LGV Montpellier–Perpignan

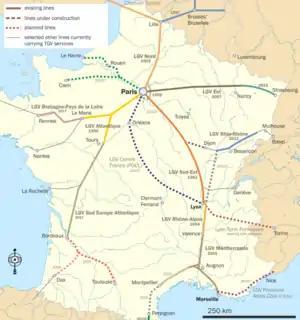
French TGV network, with the planned high-speed line from Montpellier to Perpignan in the south

The LGV Montpellier–Perpignan (or Ligne nouvelle Montpellier - Perpignan) is a planned high-speed rail line between the French cities of Montpellier and Perpignan. It represents the missing link in a larger project to connect the Spanish rail network to the existing LGV Méditerranée. The new line will connect the Contournement Nîmes – Montpellier to the 45 km LGV Perpignan–Figueres, which crosses the French-Spanish border at Le Perthus to reach Barcelona.